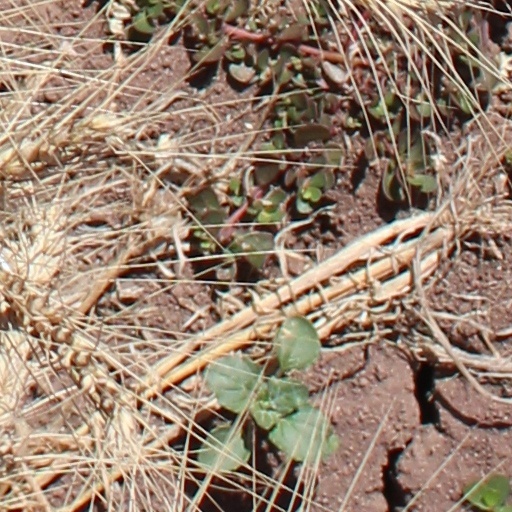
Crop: wheat